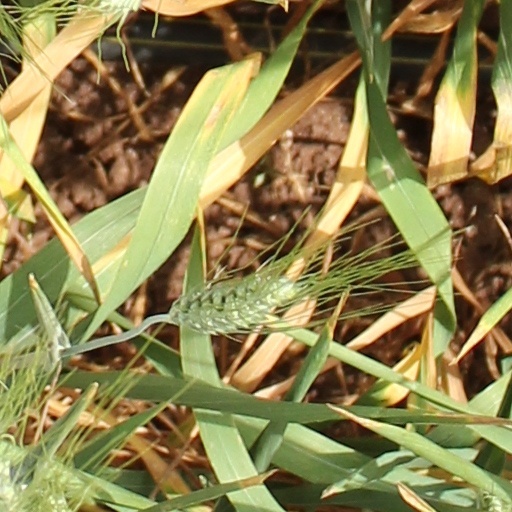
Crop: wheat